Villiers Street

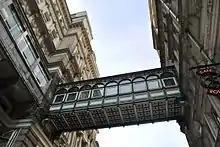
Charing Cross station passage overlooking Villiers Street

Villiers Street is a street in London connecting the Strand with the Embankment. It is partly pedestrianised; traffic runs northbound only up to John Adam Street, where vehicles must turn right. It was built by Nicholas Barbon in the 1670s on the site of York House, the property of George Villiers, Duke of Buckingham, whom the street commemorates. A watergate in nearby Embankment Gardens is the only remnant of the mansion and shows the original position of the north bank of the River Thames.